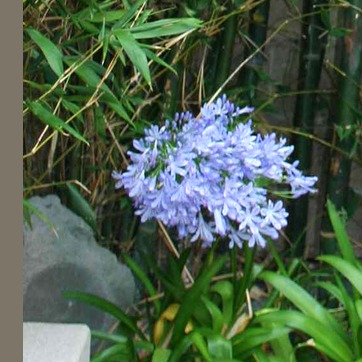
Material: foliage